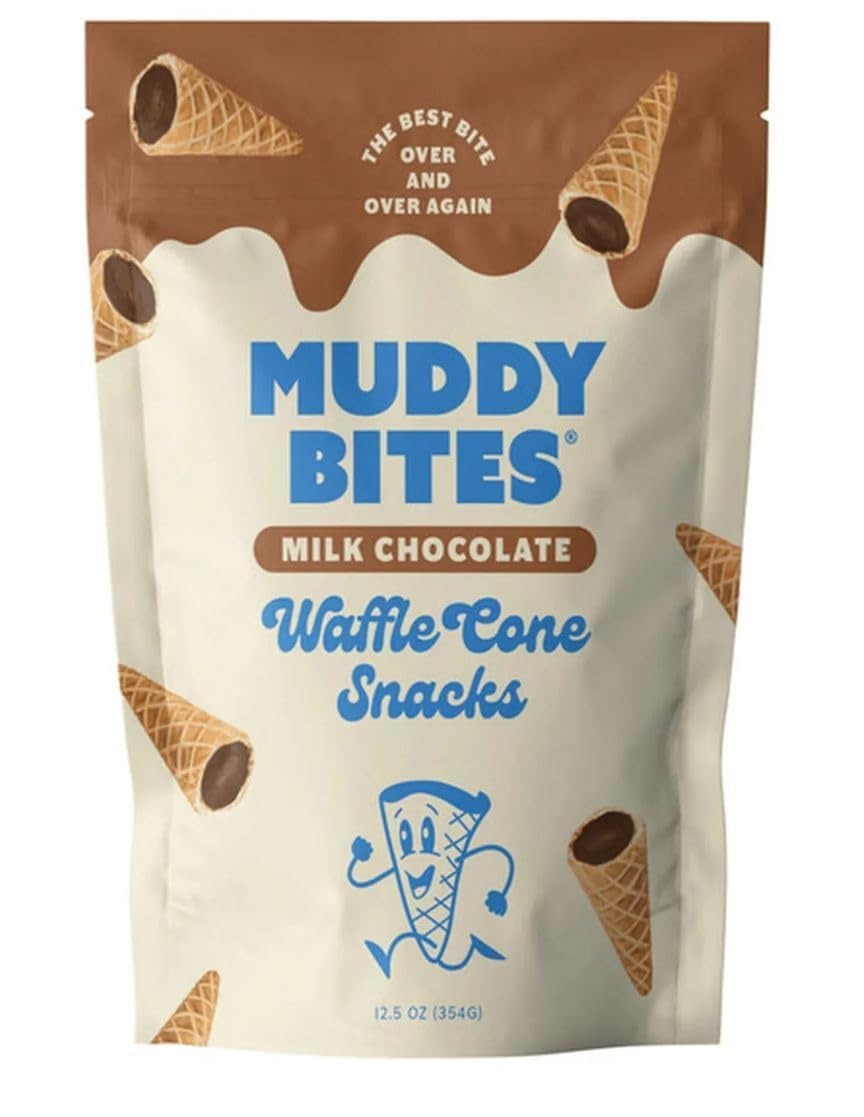
Item Name: Muddy Bites Milk Chocolate Waffle Cones, 12.5 oz Large Bag
Value: 12.5
Unit: Ounce

Price: 15.69